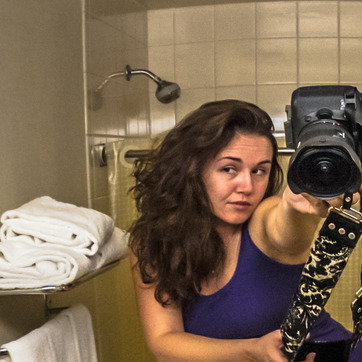
Material: hair